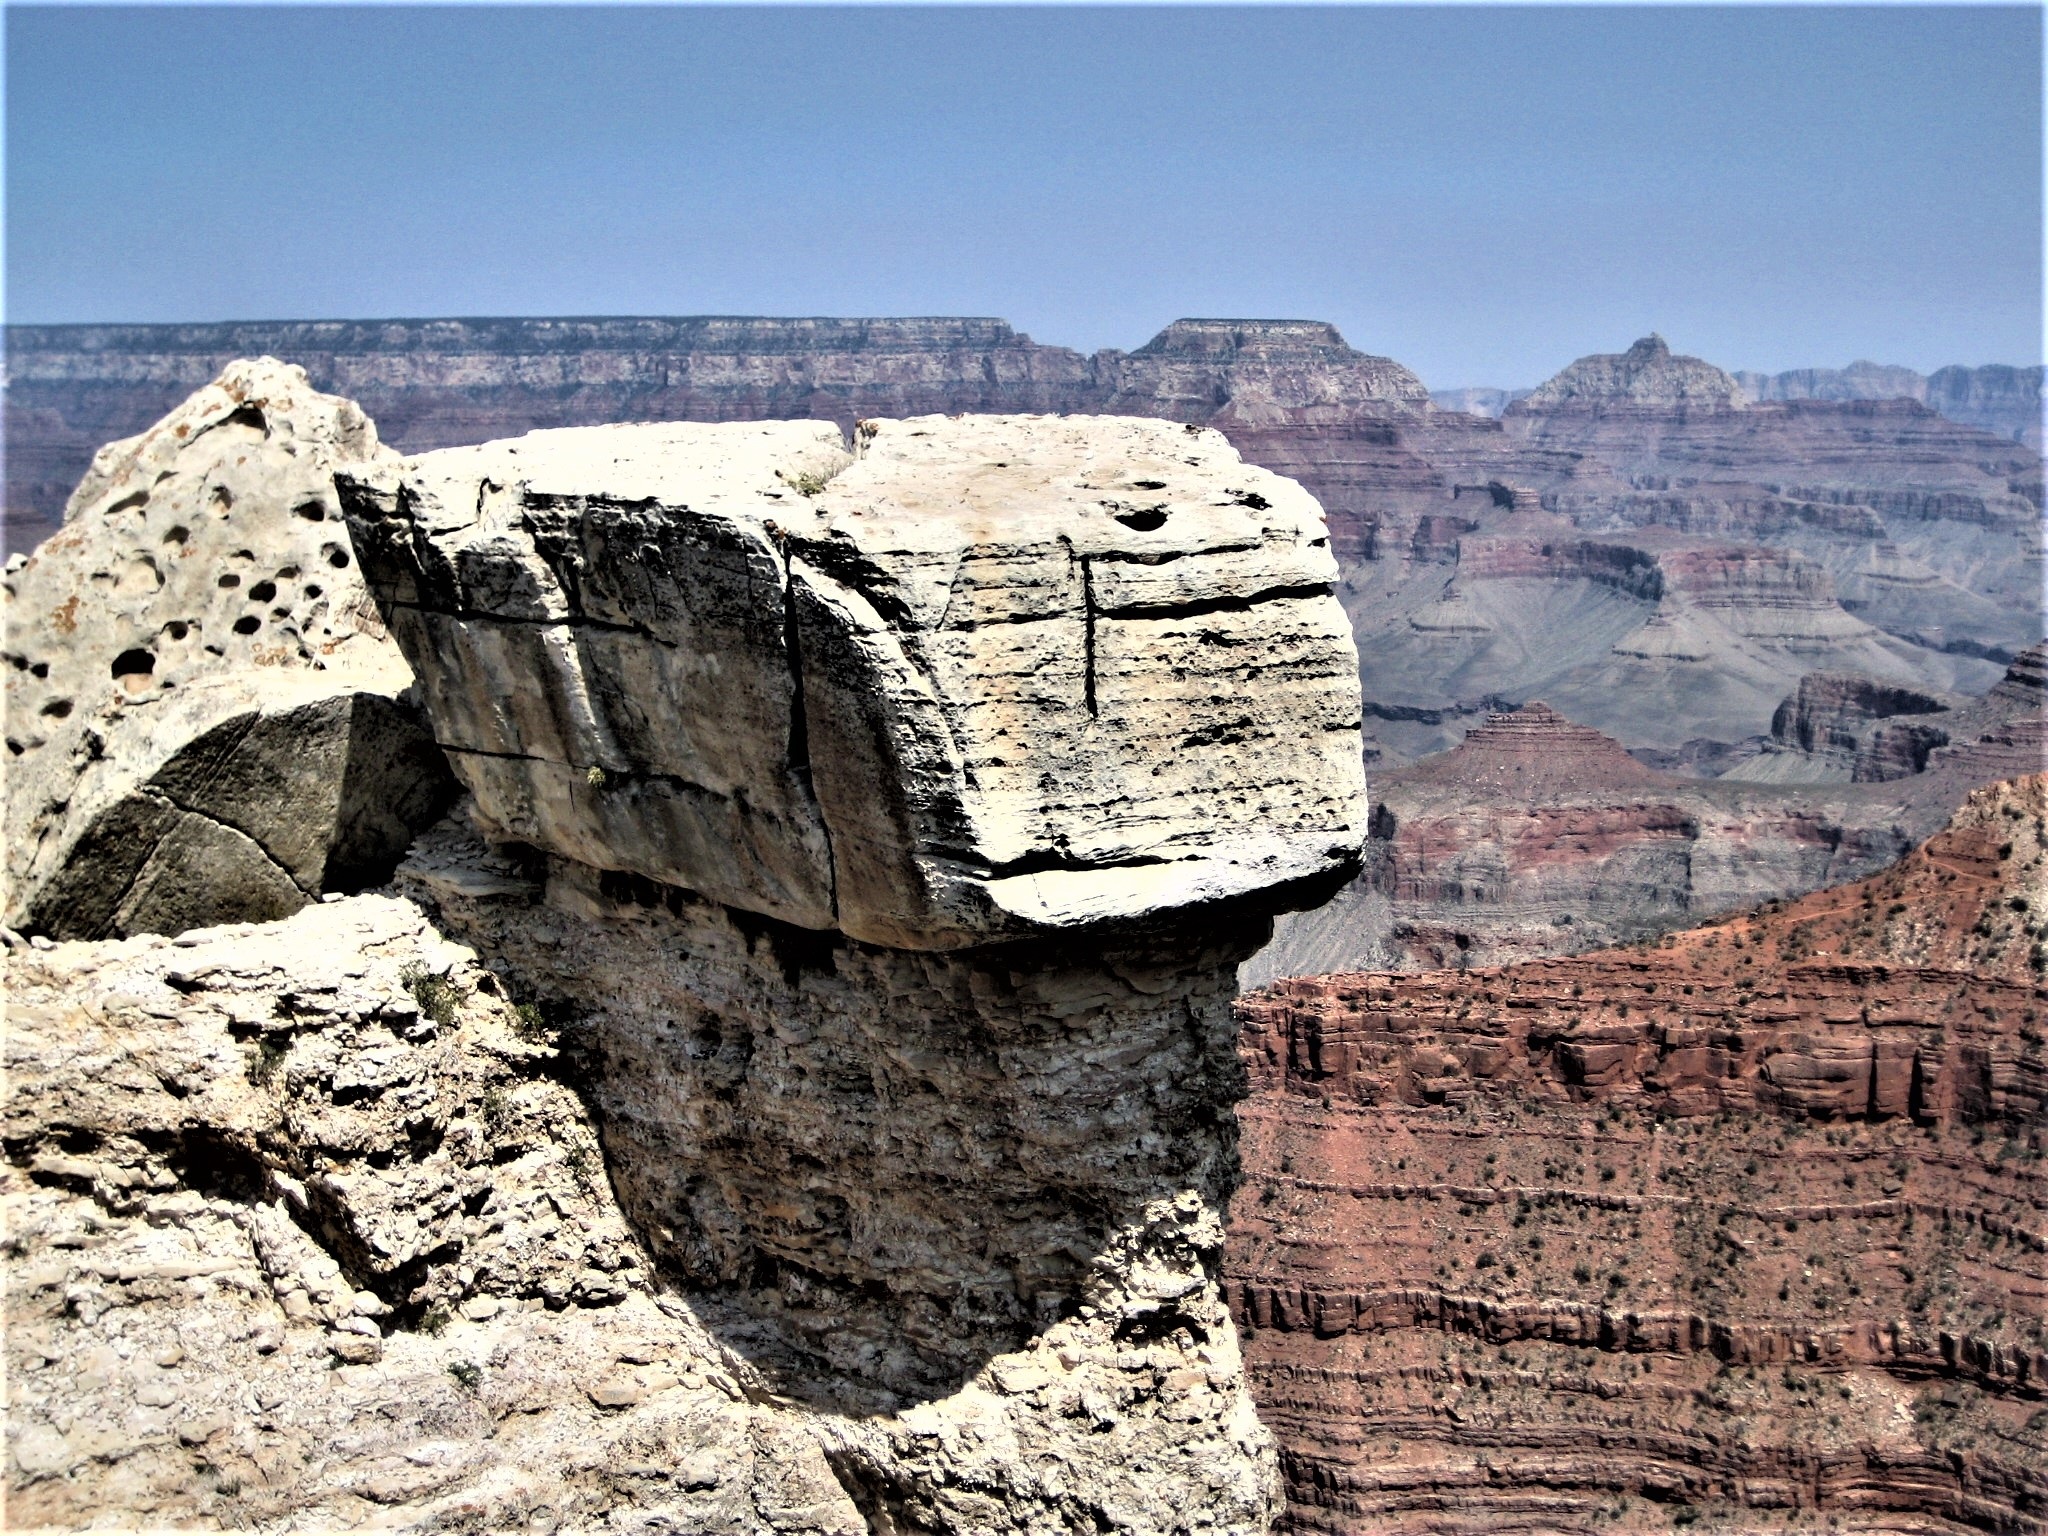
rock, formation, cliff, arch, natural, usa, canyon, grand canyon, terrain, material, rocks, geology, ruins, badlands, wadi, landform, ancient history, geographical feature